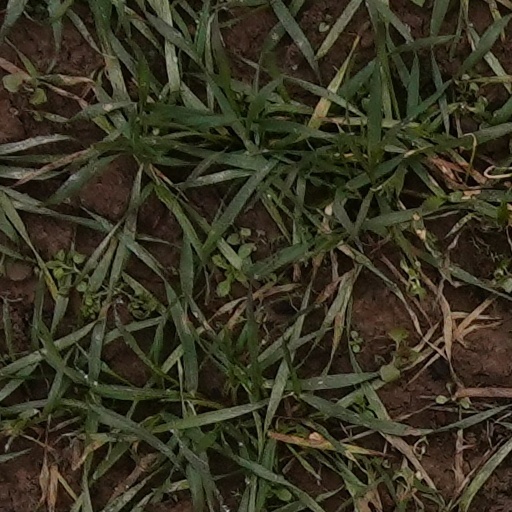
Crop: wheat